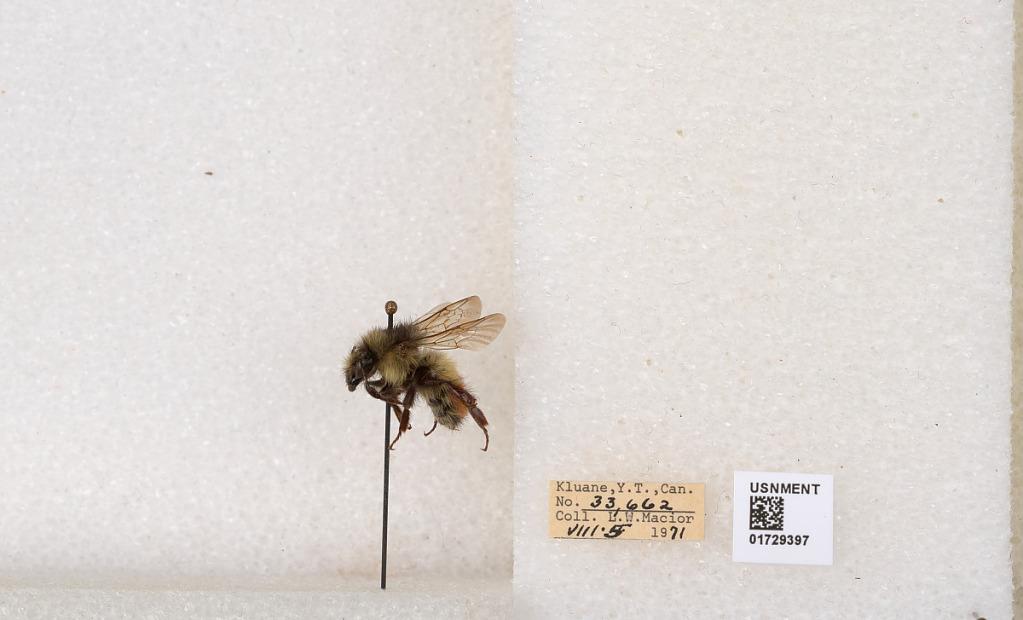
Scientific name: Bombus flavifrons Cresson
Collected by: L. Macior
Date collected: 1971-8-5
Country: Canada
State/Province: Yukon Territory
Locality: Kluane National Park and Reserve
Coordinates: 60.7493, -139.504